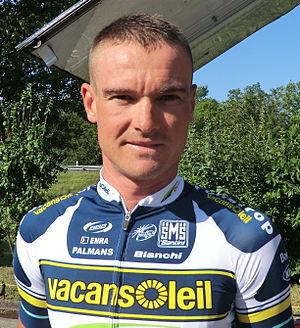
Coureurs à l'échauffement au matin du prologue du tour de l'Ain 2013, à l'hôtel Lyon-Est à Saint-Maurice-de-Beynost. Français
Sergueï Lagoutine est un coureur cycliste de citoyenneté russe mais étant ouzbèke jusqu'en 2013, professionnel depuis 2004. Il court et s'entraîne essentiellement en Europe. Il a retrouvé la nationalité russe fin 2013.